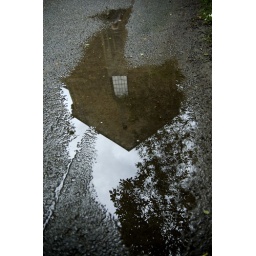
The oldest standing building in Oslo. Through pond.